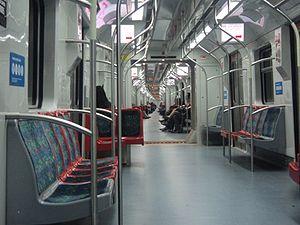
La ligne 8 - Diamond de la CPTM comprend le tronçon défini entre les stations Júlio Prestes et Itapevi, avec une extension opérationnelle entre les stations Itapevi et Amador Bueno. Jusqu'en mars 2008, elle s'appelait Ligne B - Gris.
La ligne 9 - Émeraude de la CPTM comprend la section du réseau métropolitain définie entre les gares d'Osasco et de Grajaú. Elle a été créé sur l'ancienne branche de Jurubatuba de l'Estrada de Ferro Sorocabana, plus tard la ligne sud de Fepasa. Jusqu'en octobre 2007, elle s'appelait Ligne C - Céleste, changeant plus tard son nom en Ligne C - Émeraude, un nom qu'elle a conservé jusqu'en mars 2008.